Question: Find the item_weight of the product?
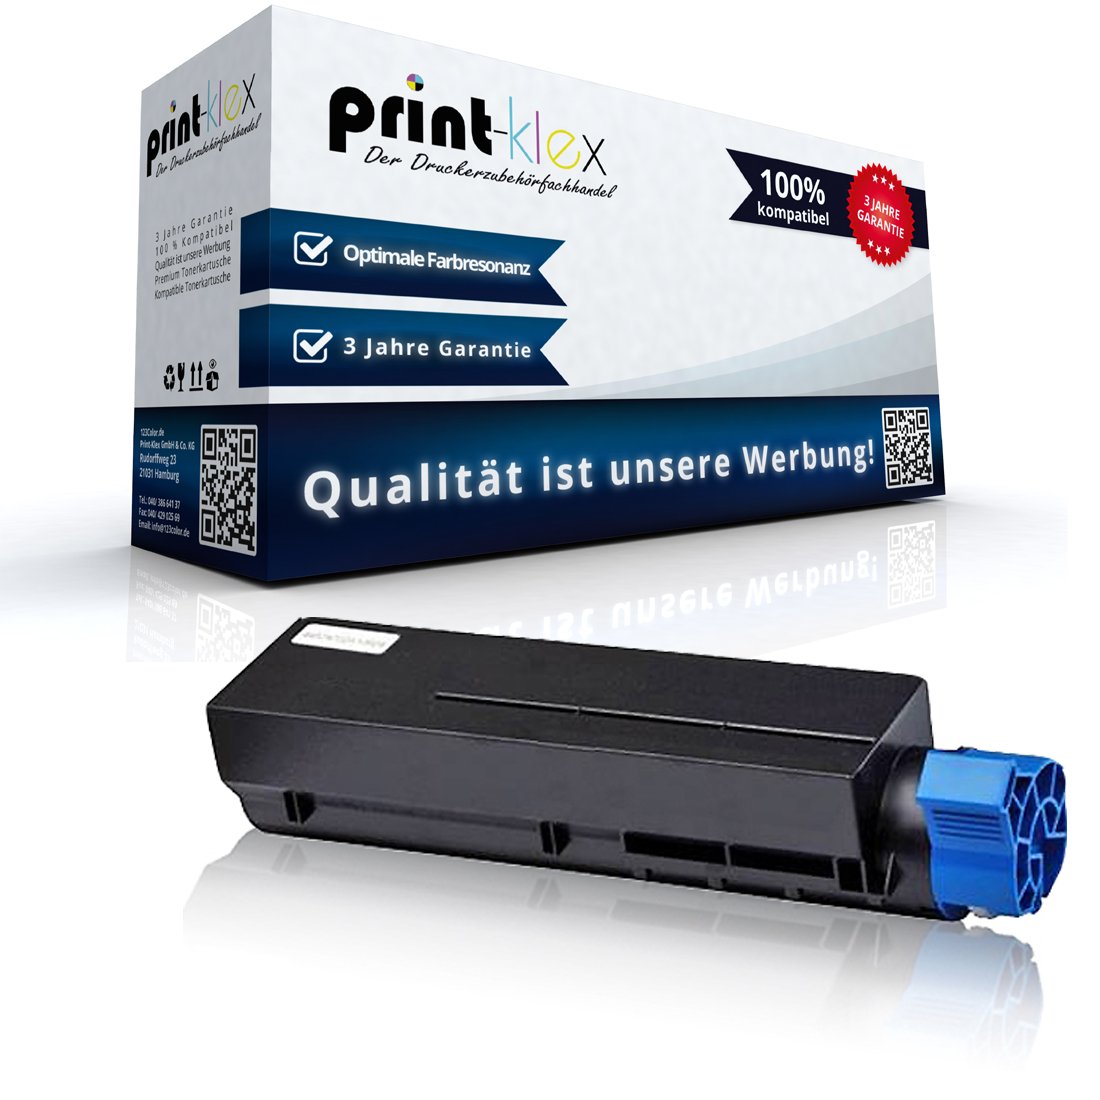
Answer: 23.0 kilogram